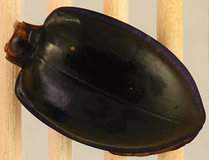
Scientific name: Pasimachus punctulatus
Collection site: Great Smoky Mountains National Park NEON (GRSM), plot GRSM_024